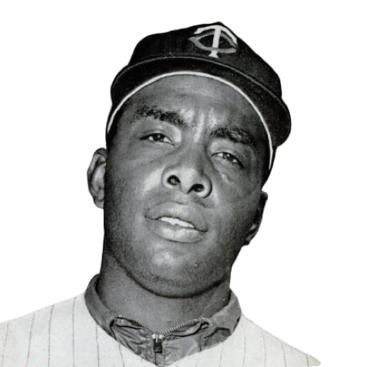
Age: 25